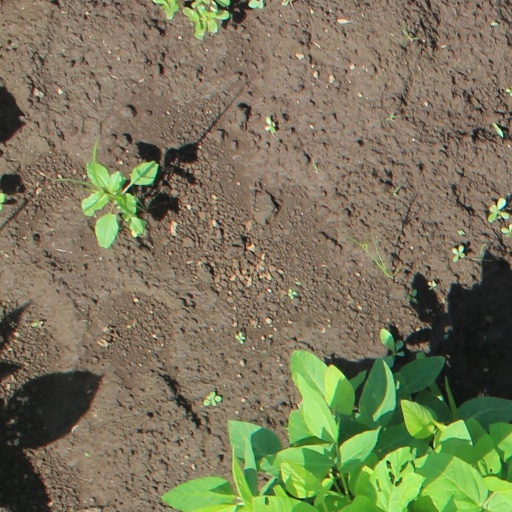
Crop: soybean